Ideology of the Chinese Communist Party

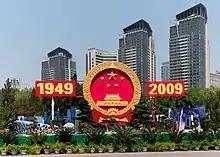
A billboard during the preparations for the celebration of the 60th anniversary of the People's Republic of China

Throughout the 20th century, ideology served two functions: first, to achieve the modernization of China, and second, to provide unity where there was fragmentation and struggle. The thought most linked to modernity in early China was Marxism, which analysed different social structures and relations. Mao conceived a Chinese version of Marxism, in which a proletarian revolution was amended to a peasant-dominated revolution. This change gave traction to a utopian modernist view and led to the Chinese Communist Revolution in 1949. The immediate post-1949 consensus was intimately linked with the idea of an "alternative modernity that transcended capitalist modernity and its Eurocentric assumptions of historical teleology and economist determinism." The impact of this was in two key areas: the introduction of Marxist terms such as proletariat, bourgeoisie, petit bourgeoisie, capitalist to denote class, for Mao's emphasis class struggle in Chinese society, and the creation of the party-state.